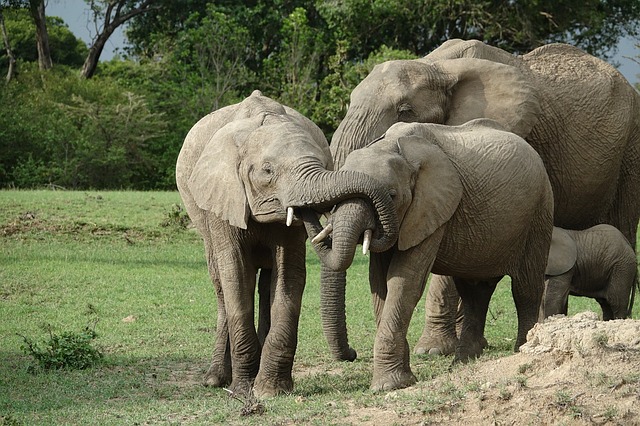
Label: elephant